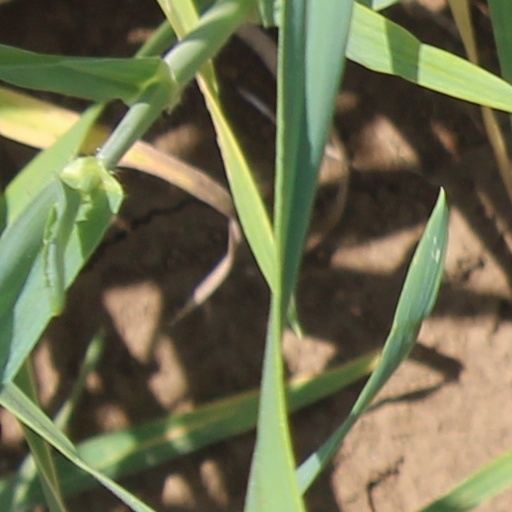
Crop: wheat